Palenque, Chiapas

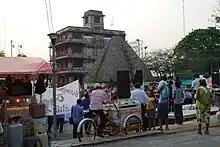
Community market in Palenque.

The name Palenque comes from Spanish and means “wood stake fence.” It is a literal translation of the Ch’ol word “otulún” which means fenced or fortified place. The modern town was founded by Friar Pedro Lorenzo near the ruins of the same name in 1567. It was founded to congregate the Ch’ol indigenous families that were dispersed in this part of the Lacadon rainforest. In 1768, the state of Chiapas was divided into “alcaldía mayores” with Palenque belonging to that of Ciudad Real (San Cristóbal de las Casas). In 1813, the settlement was officially declared a town. In 1821, a road between Bachajon and Palenque was constructed, and the town's first school was established in 1828. In 1847, the area became part of the department of Tila. Two year later it was made into its own department. The annual fair of Santo Domingo (Saint Dominic) was authorized in 1877. In 1883, the state was reorganized into twelve departments with Palenque as head of one of them. A railroad connecting the town with the Gulf of Mexico was constructed at this time, with the Pakalna station, which still exists. The municipality system was created in the state in 1915, with Palenque head of its own municipality. The first airfield was established in 1931 and mail and telegraph arrived in 1941. In 1972 it was declared a city by the governor of the state of Chiapas. The Casa de Cultura was founded in 1980 with the main road paved in 1990. The Cecytec technical college was founded in 1994. The modern airport, Palenque International Airport, was created in 1997. There is a proposal to build a station, Palenque railway station, here, along the route of the Tren Maya.